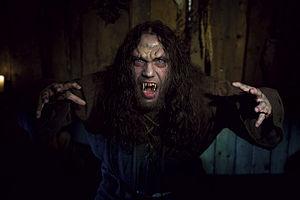
Martin Kesici est un rockeur et animateur radio allemand. En 2003, il remporte l'édition allemande de Star Search.